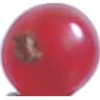
Label: redcurrant